Reichstag inquiry into guilt for World War I

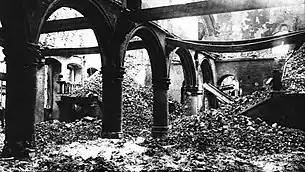
Interior of the famed library at Louvain, Belgium after it was burned by the German Army in 1914

Above all it was "the ongoing intervention of the Foreign Office" that delayed the committee's work so substantially. The Office prevented the publication of four reports by renowned experts, including the legal historian Hermann Kantorowicz. After a thorough examination of the files, Kantorowicz came to the conclusion that Germany had been complicit in the outbreak of the war. He noted that three-fourths of the documents cited in The German White Book, published by the government in 1914 to support its claims regarding what had started the war, had been falsified. Kantorowicz's expert opinion was not published until 1967.